Answer in natural language. Considering the relative positions, where is irregular black plastic garbage with respect to dark brown dresser? Choose between the following options: above or below
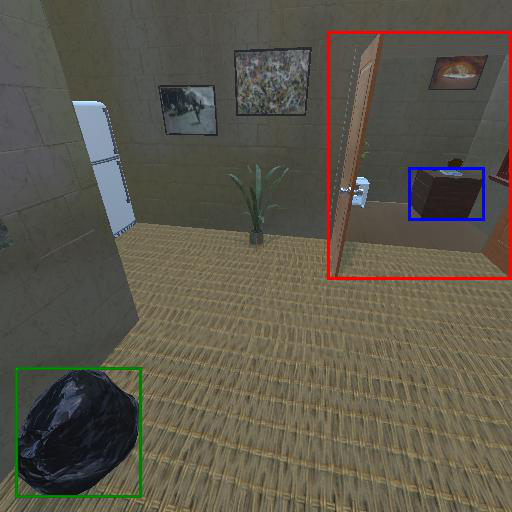
<answer>below</answer>